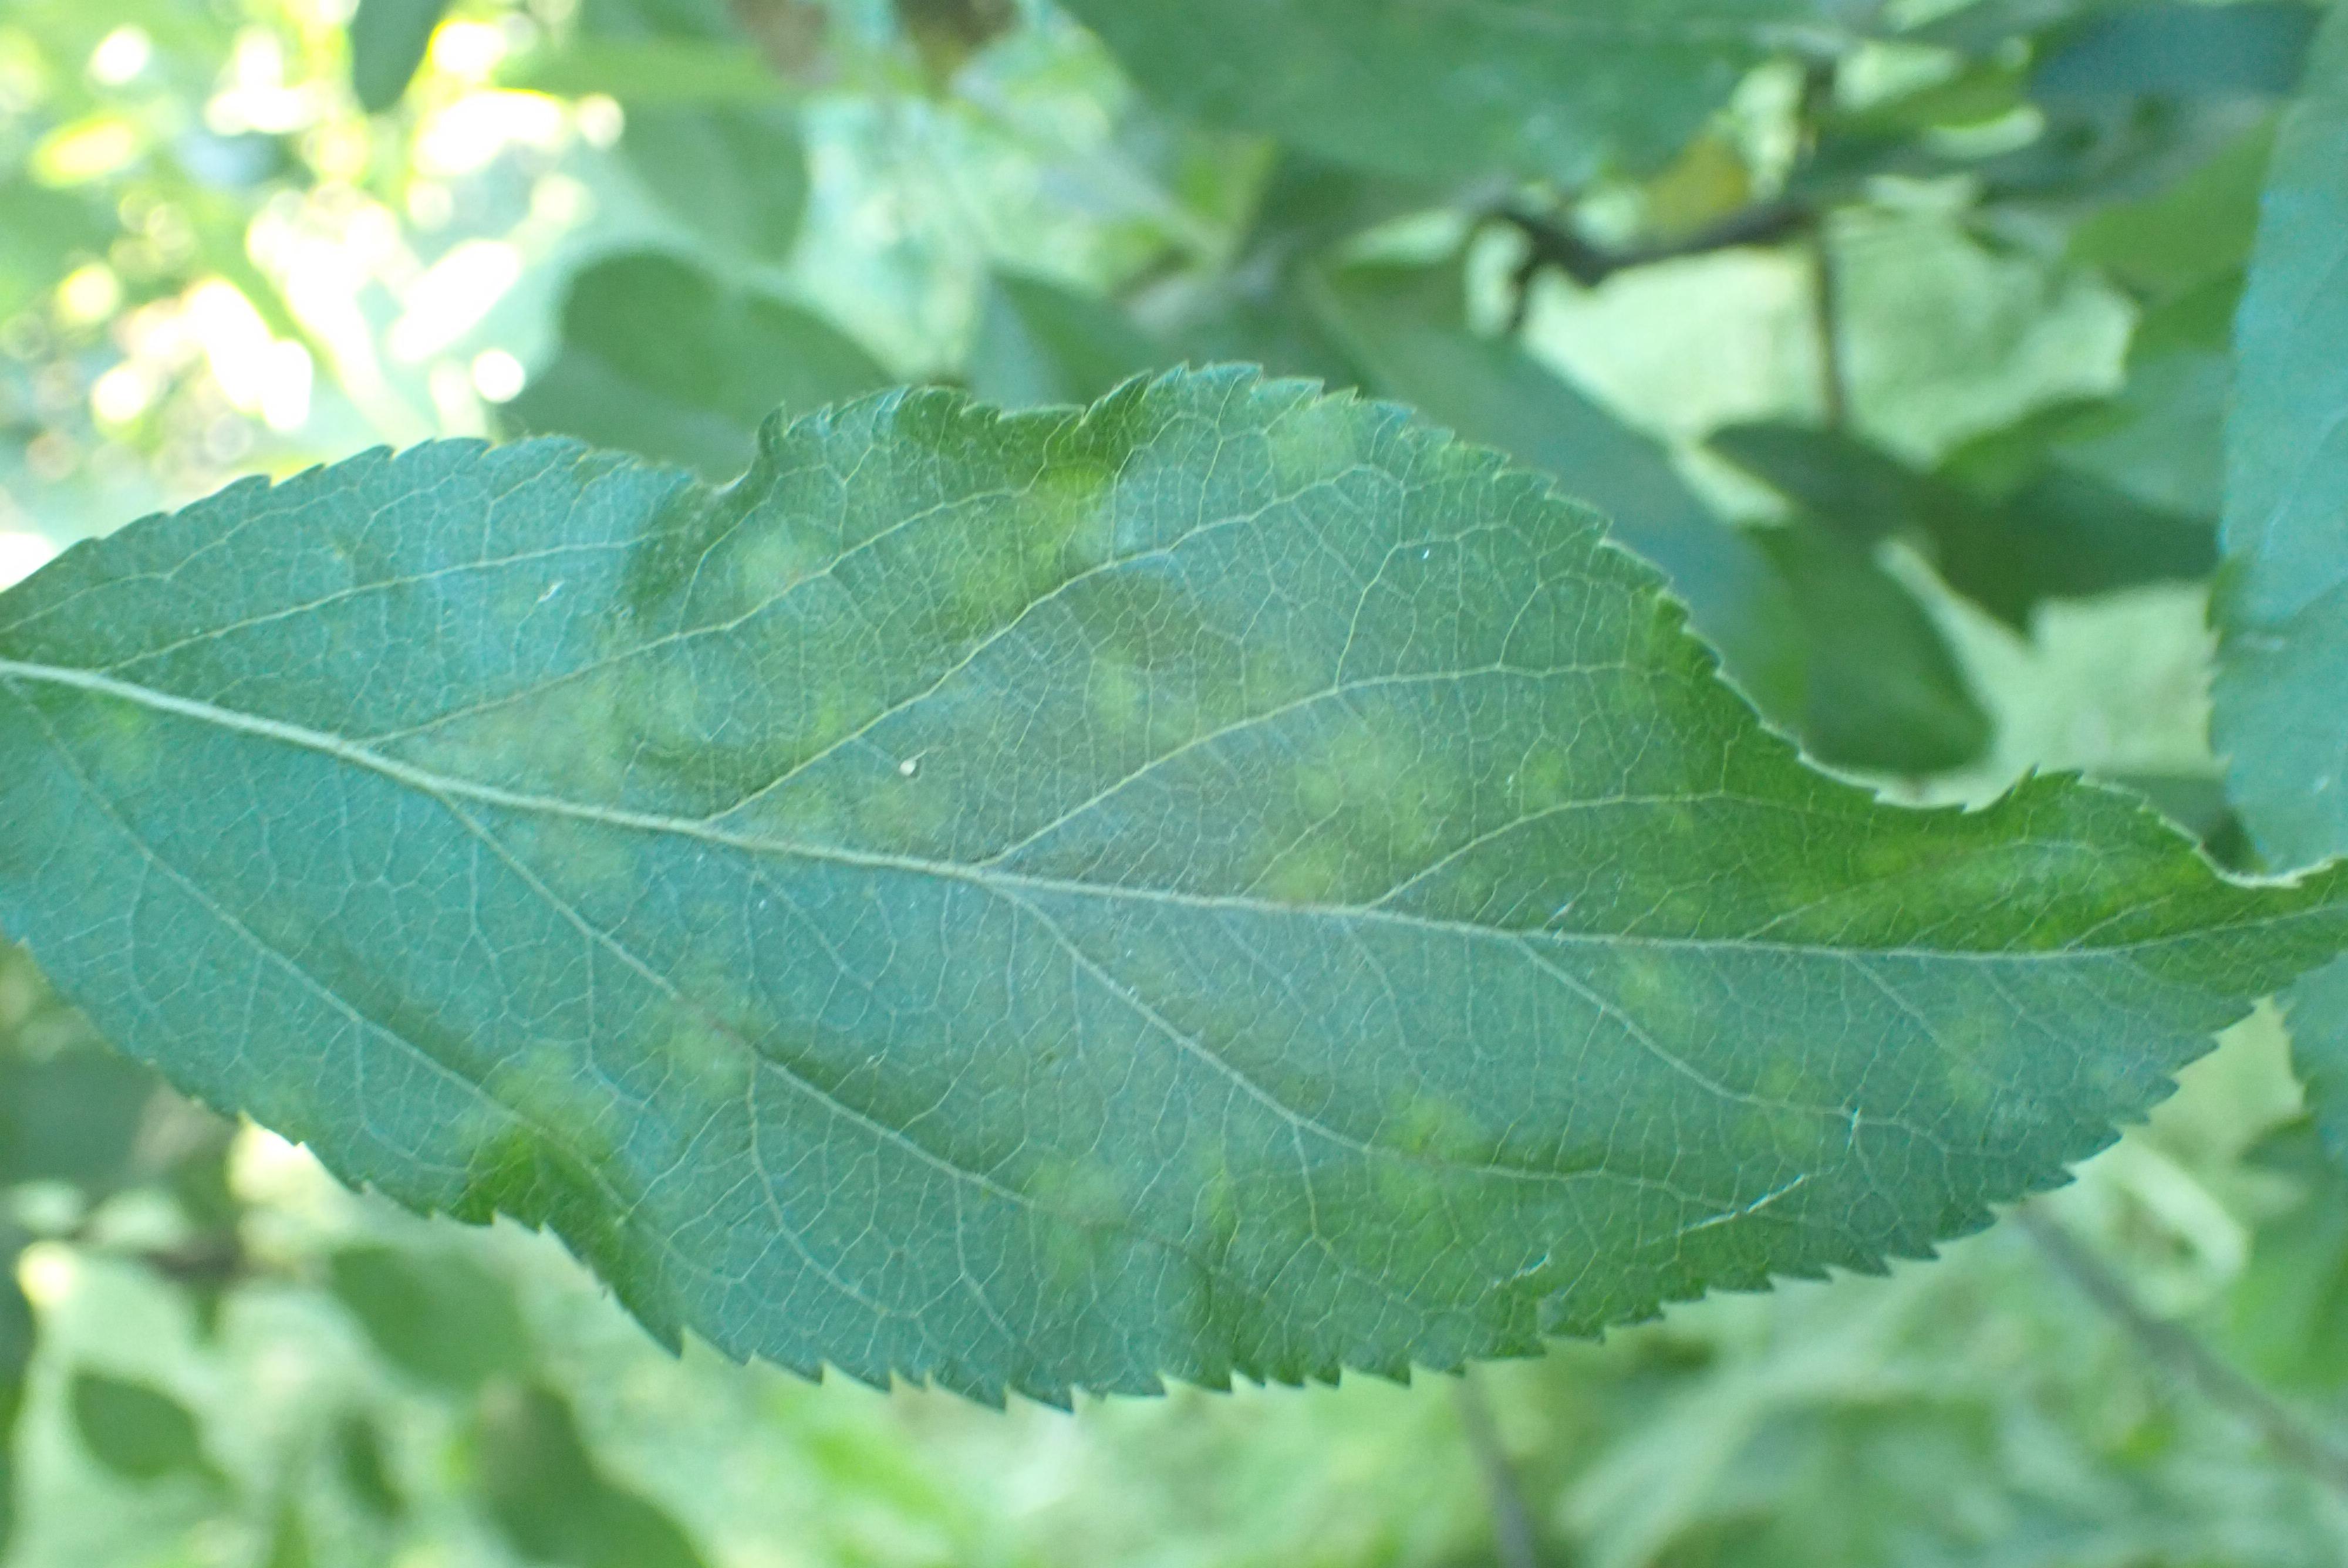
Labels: scab